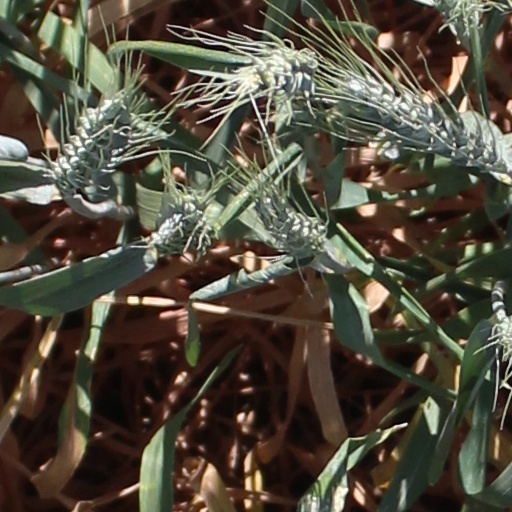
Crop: wheat